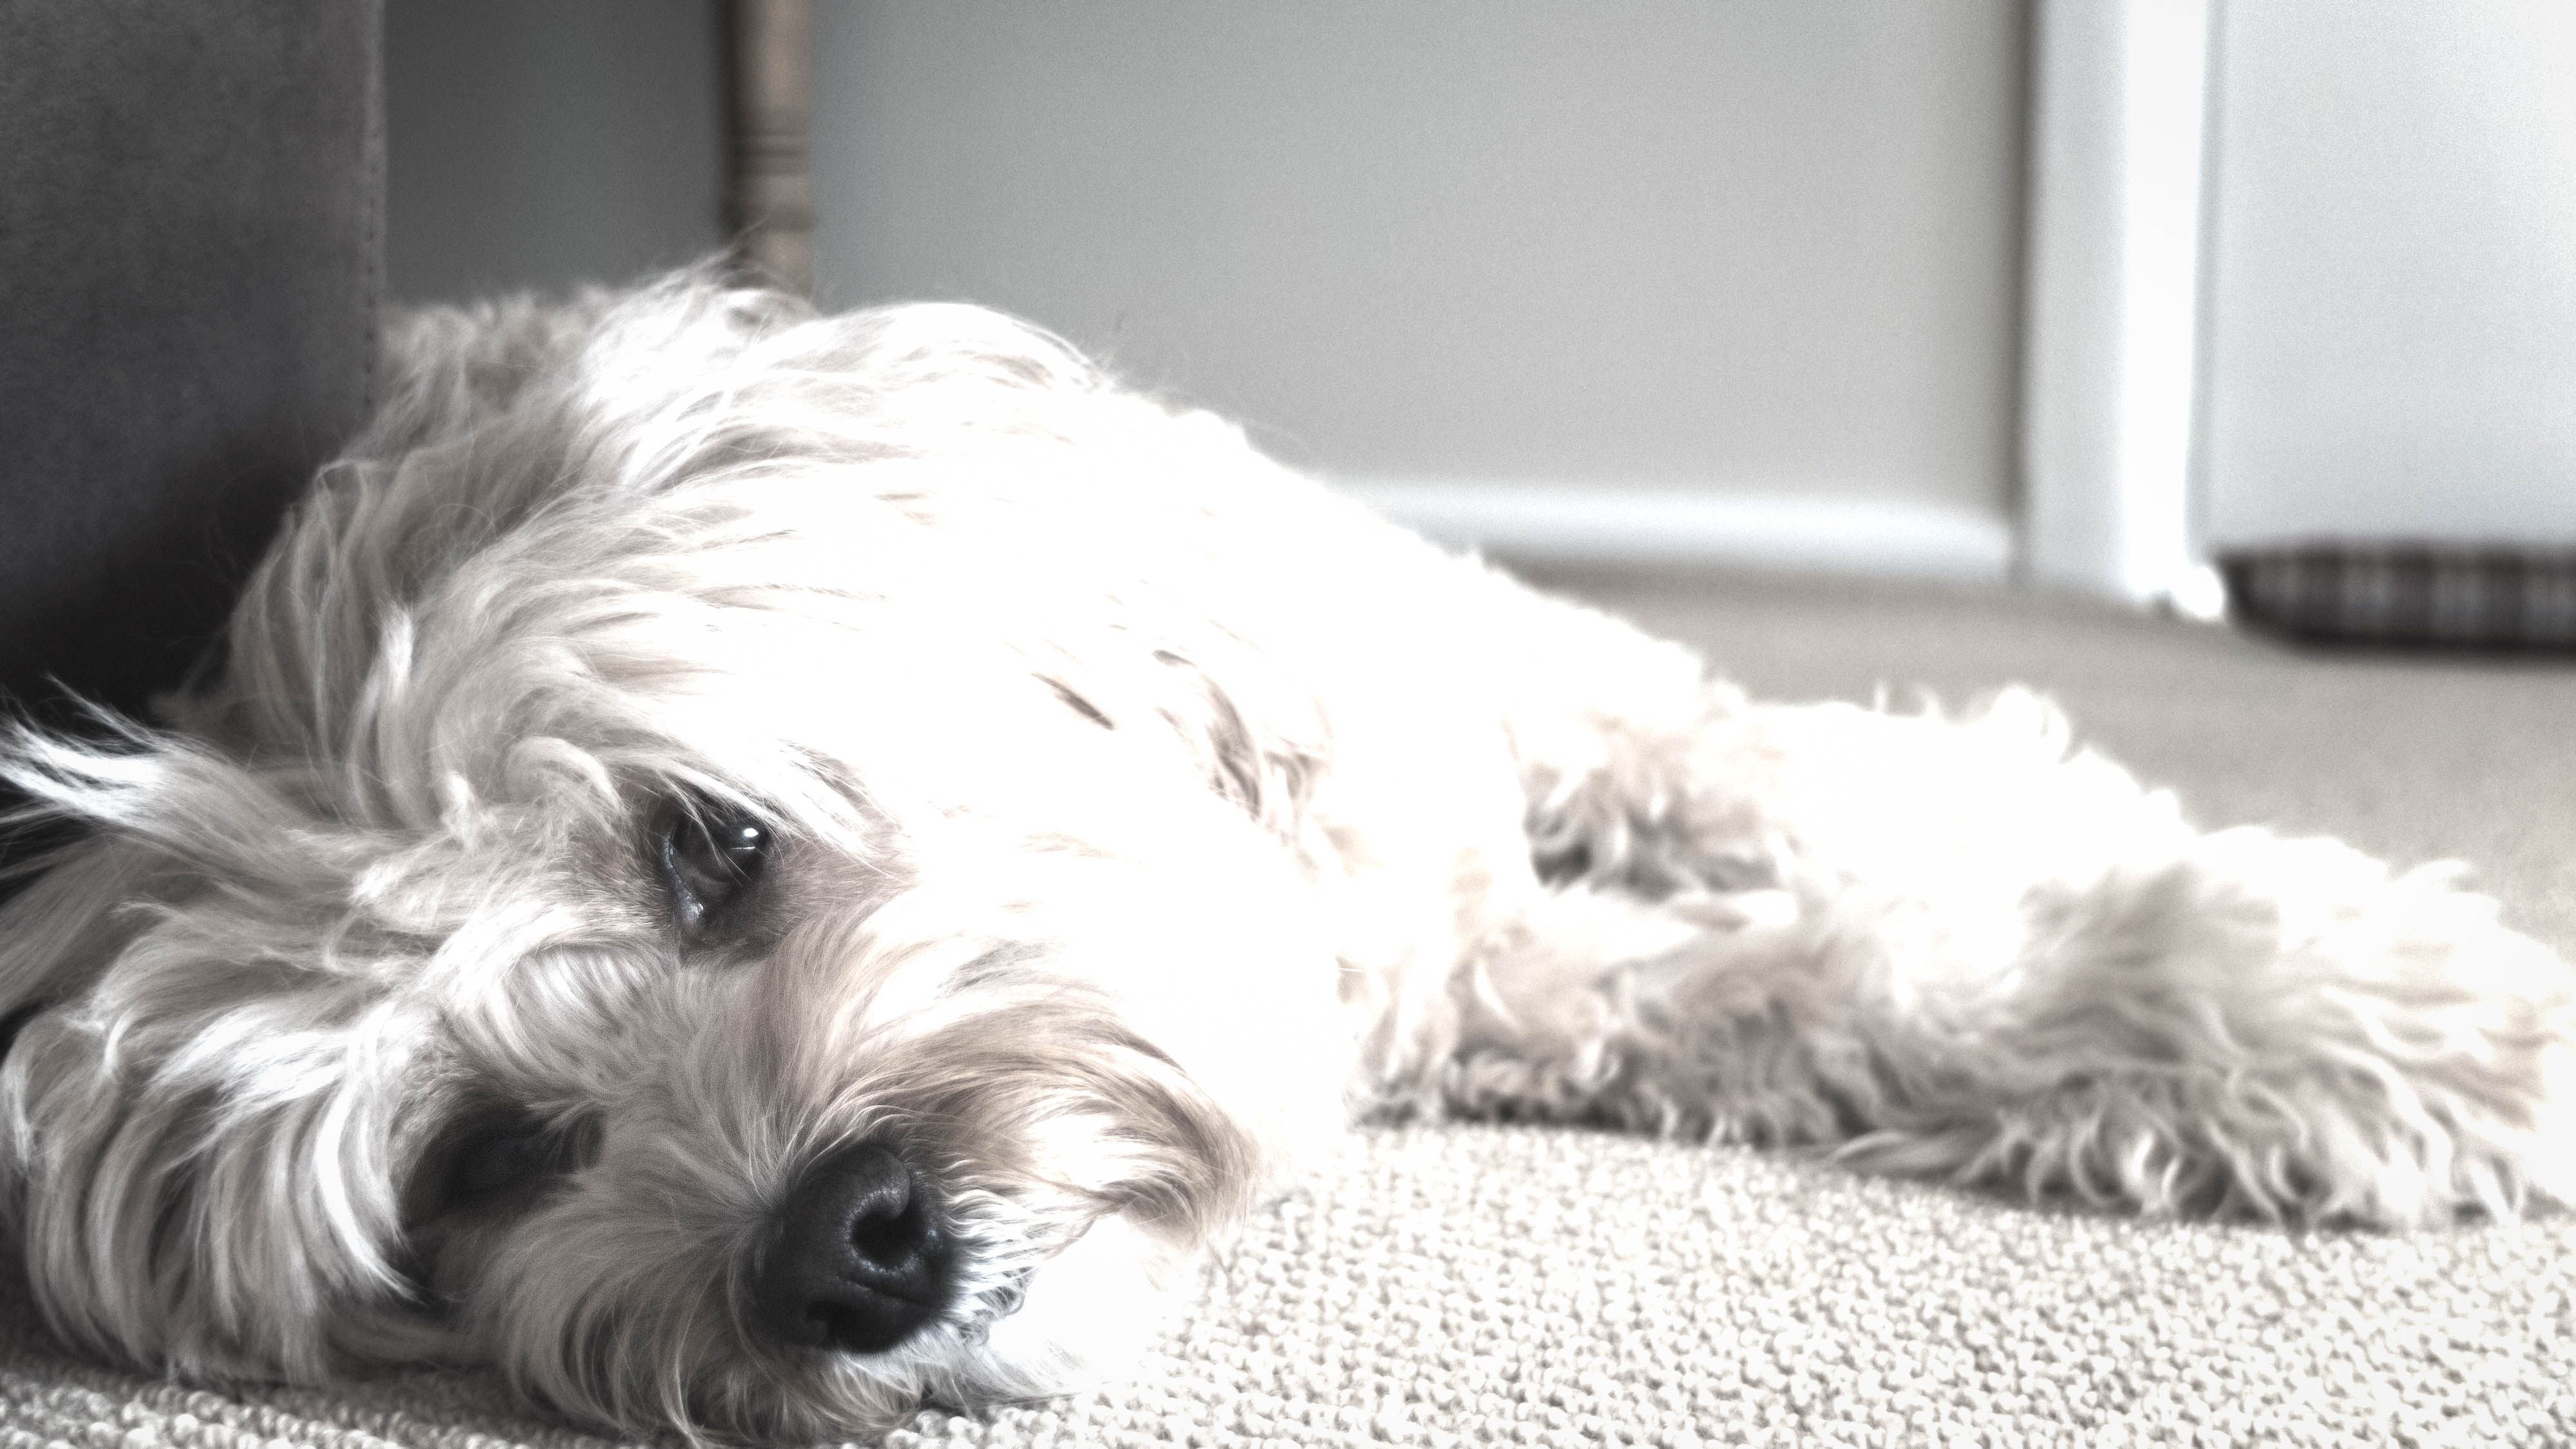
white, puppy, dog, mammal, vertebrate, dog breed, lhasa apso, pup, littledoglaughednoiret, oodle, cavoodle, cavapoo, poodlecross, maltese, bichon, coton de tulear, havanese, dog like mammal, west highland white terrier, schnoodle, dandie dinmont terrier, dog crossbreeds, morkie